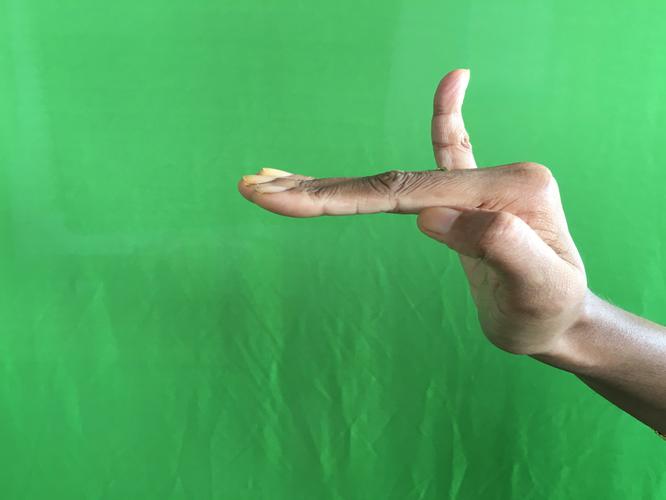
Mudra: Hamsapaksha
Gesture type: double_hand